Adolf Piltz

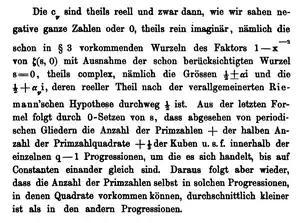
In Piltz's habilitation thesis (1884) the generalized Riemann hypothesis is mentioned.

Adolf Piltz (8 December 1855 – 1940) was a German mathematician who contributed to number theory. Piltz was arguably the first to formulate a generalized Riemann hypothesis, in 1884.